Twin Towers 2

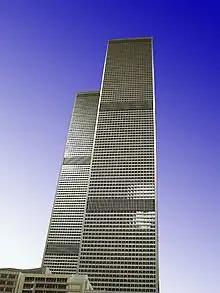
Early design for the proposed complex,

In 2005, publicity for the project increased, with Trump officially supporting and sponsoring the project. Support for the project increased due to the criticism of the Childs-Libeskind design and accusations from 2002 revived against former New York Governor George Pataki, accused of cronyism for supposedly using his influence to get the winning architect's design picked as a personal favor for his friend and campaign contributor, Ron Lauder. In May 2005, Trump appeared on "Hardball with Chris Matthews" to discuss the proposed Childs-Libeskind Freedom Tower design. While Matthews asks Trump about whether an empty site is better than the proposed design, he quickly responds, criticizing Libeskind, "It was designed by an egghead architect who really doesn't have a lot of experience of designing something like this. And it's just a terrible design." Trump later goes on to say that he doesn't "even blame the architect." Trump, who in later month(s) sponsored the project, said that there is "not much of a role I can take." in response to a question by Matthews. "What I want to see built is the World Trade Center stronger and maybe a story taller. And that's what everybody wants."